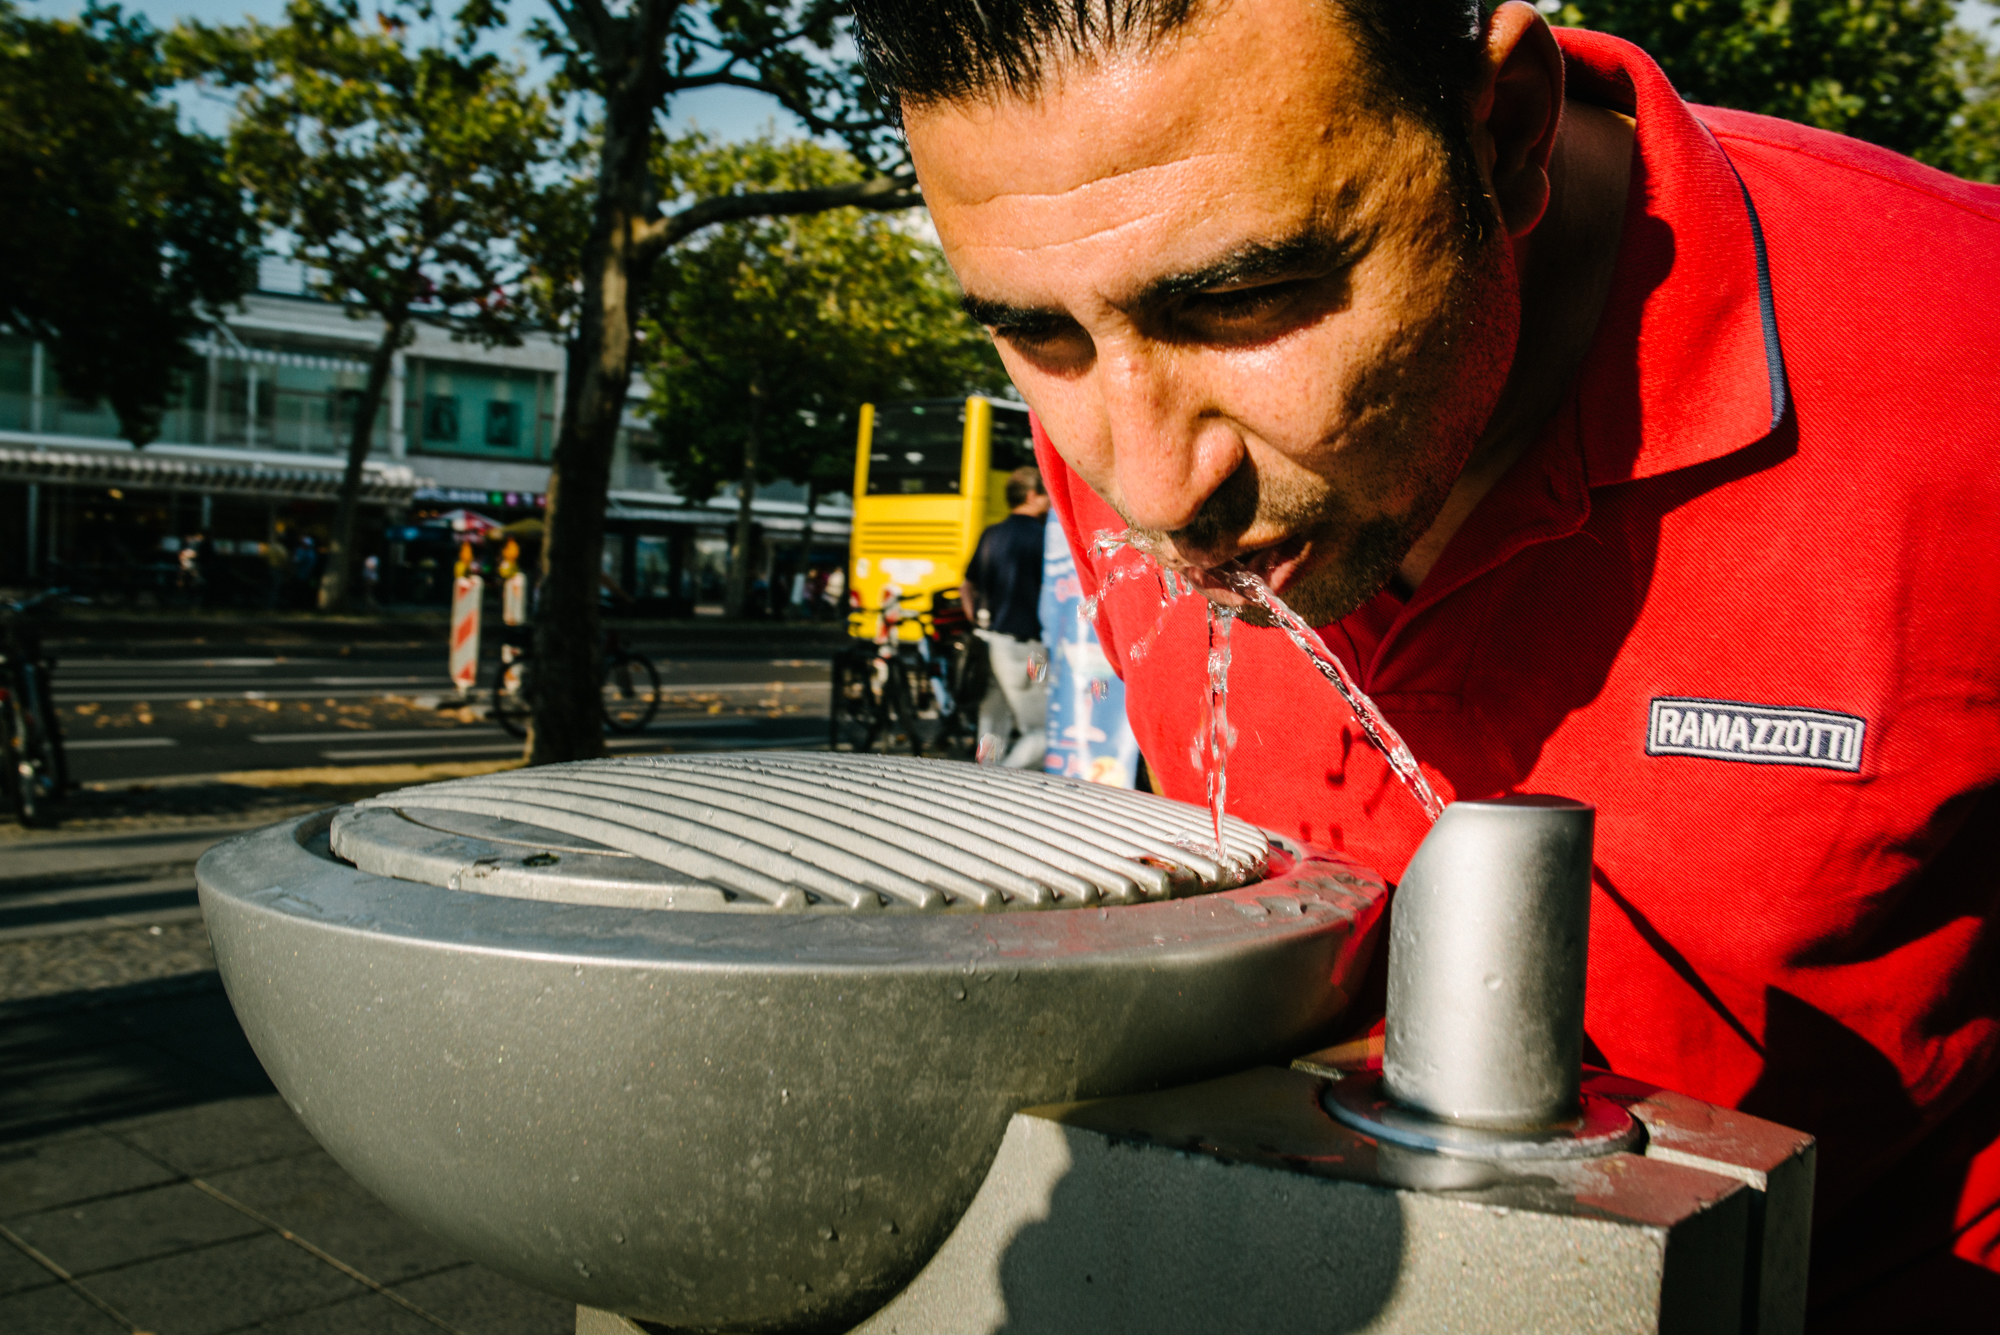
water, street, car, recreation, vehicle, streetphotography, berlin, streetphoto, strasenfotografie, nikond800, strasenfoto, streetpassionaward, schirrmacher, nikkor28mmf18g